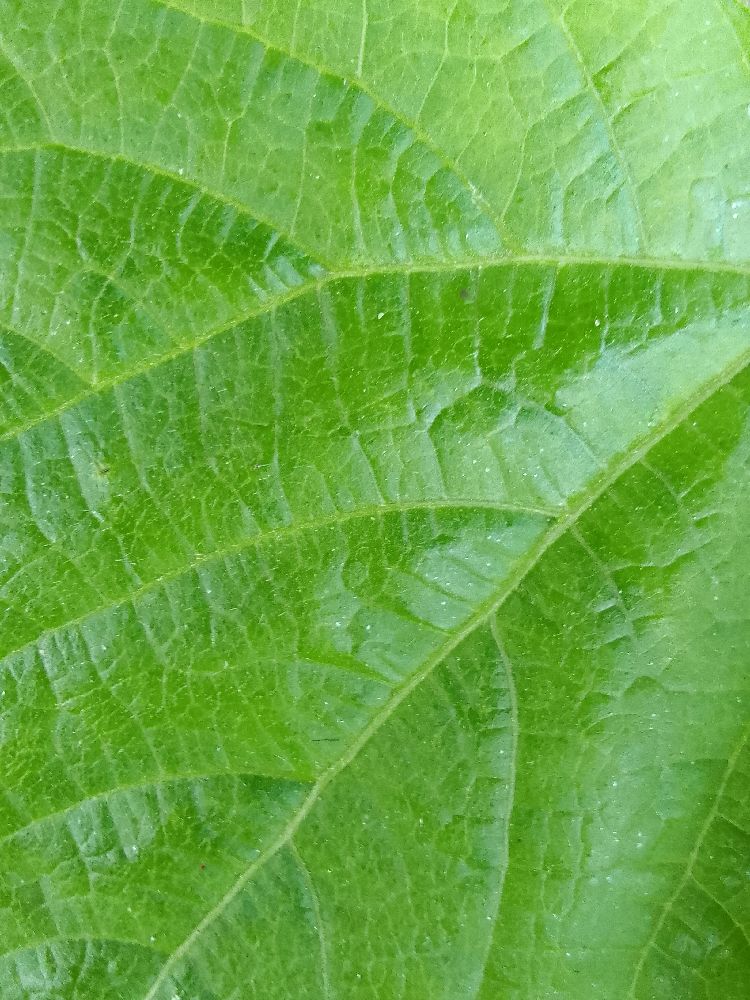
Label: healthy